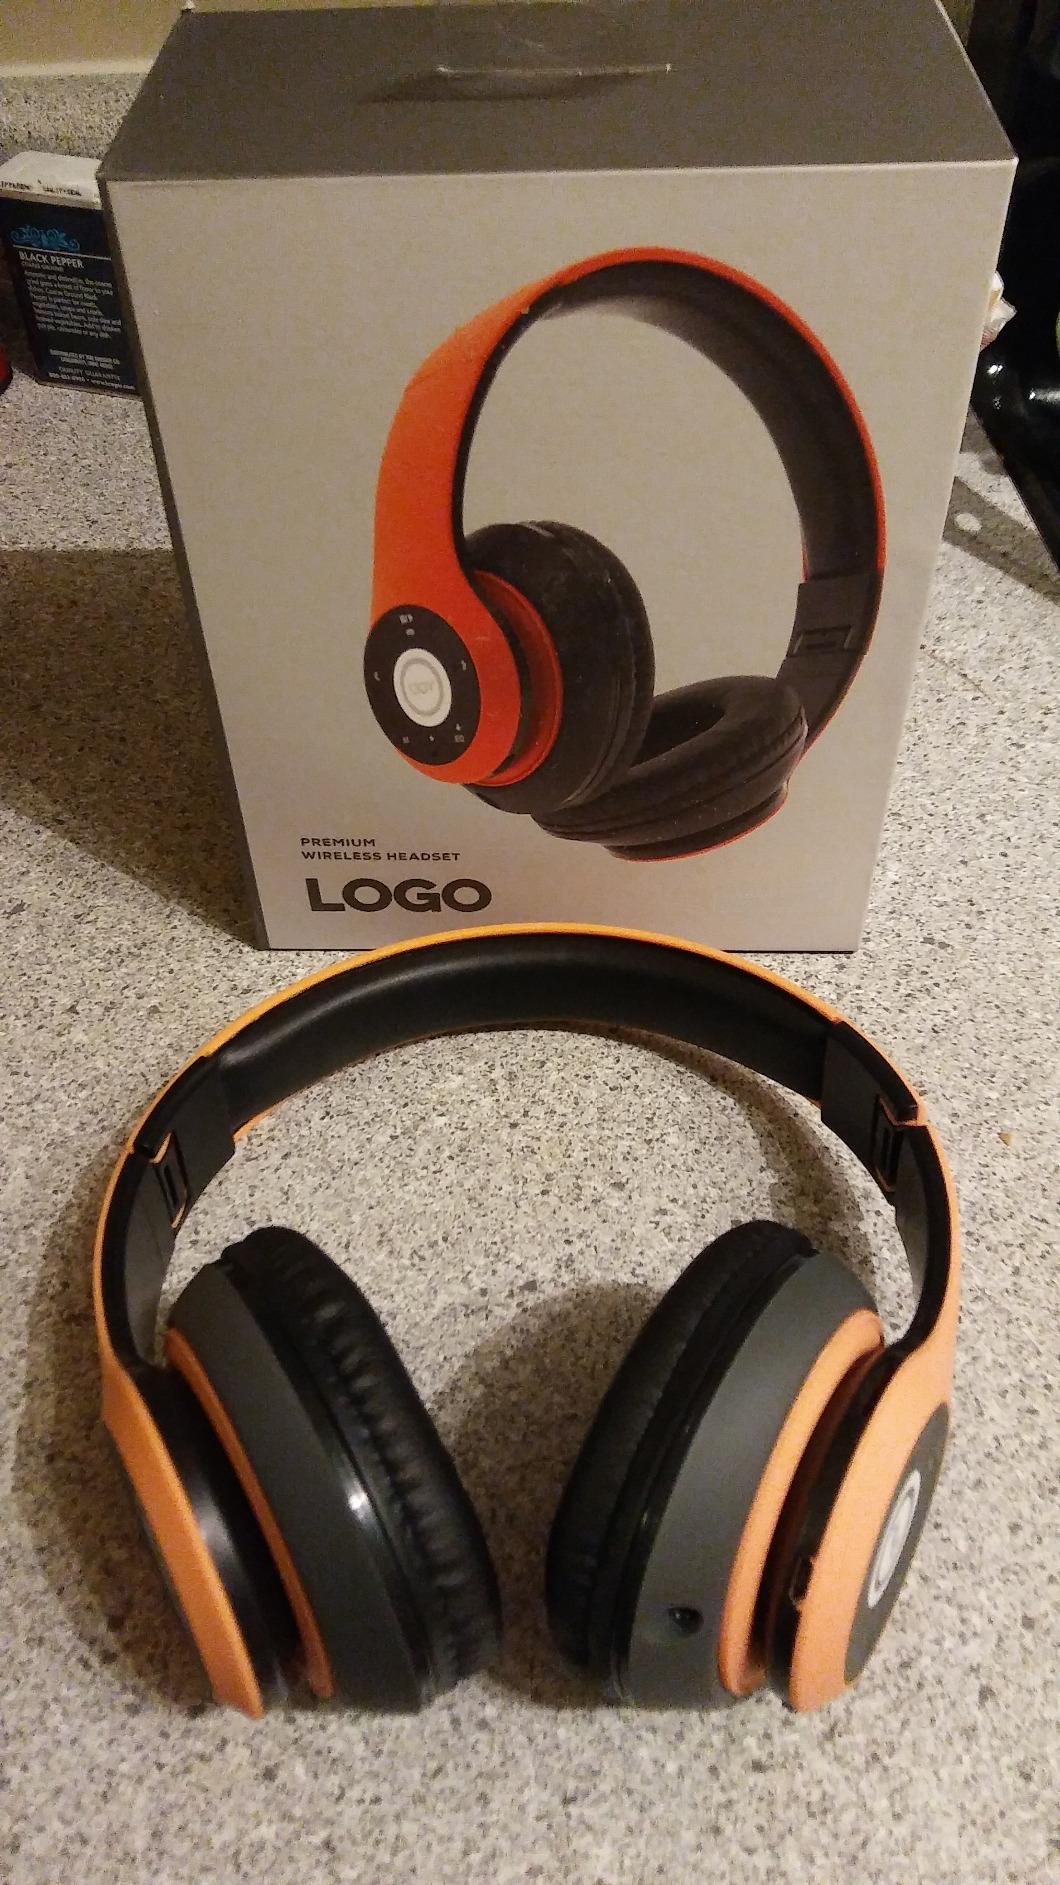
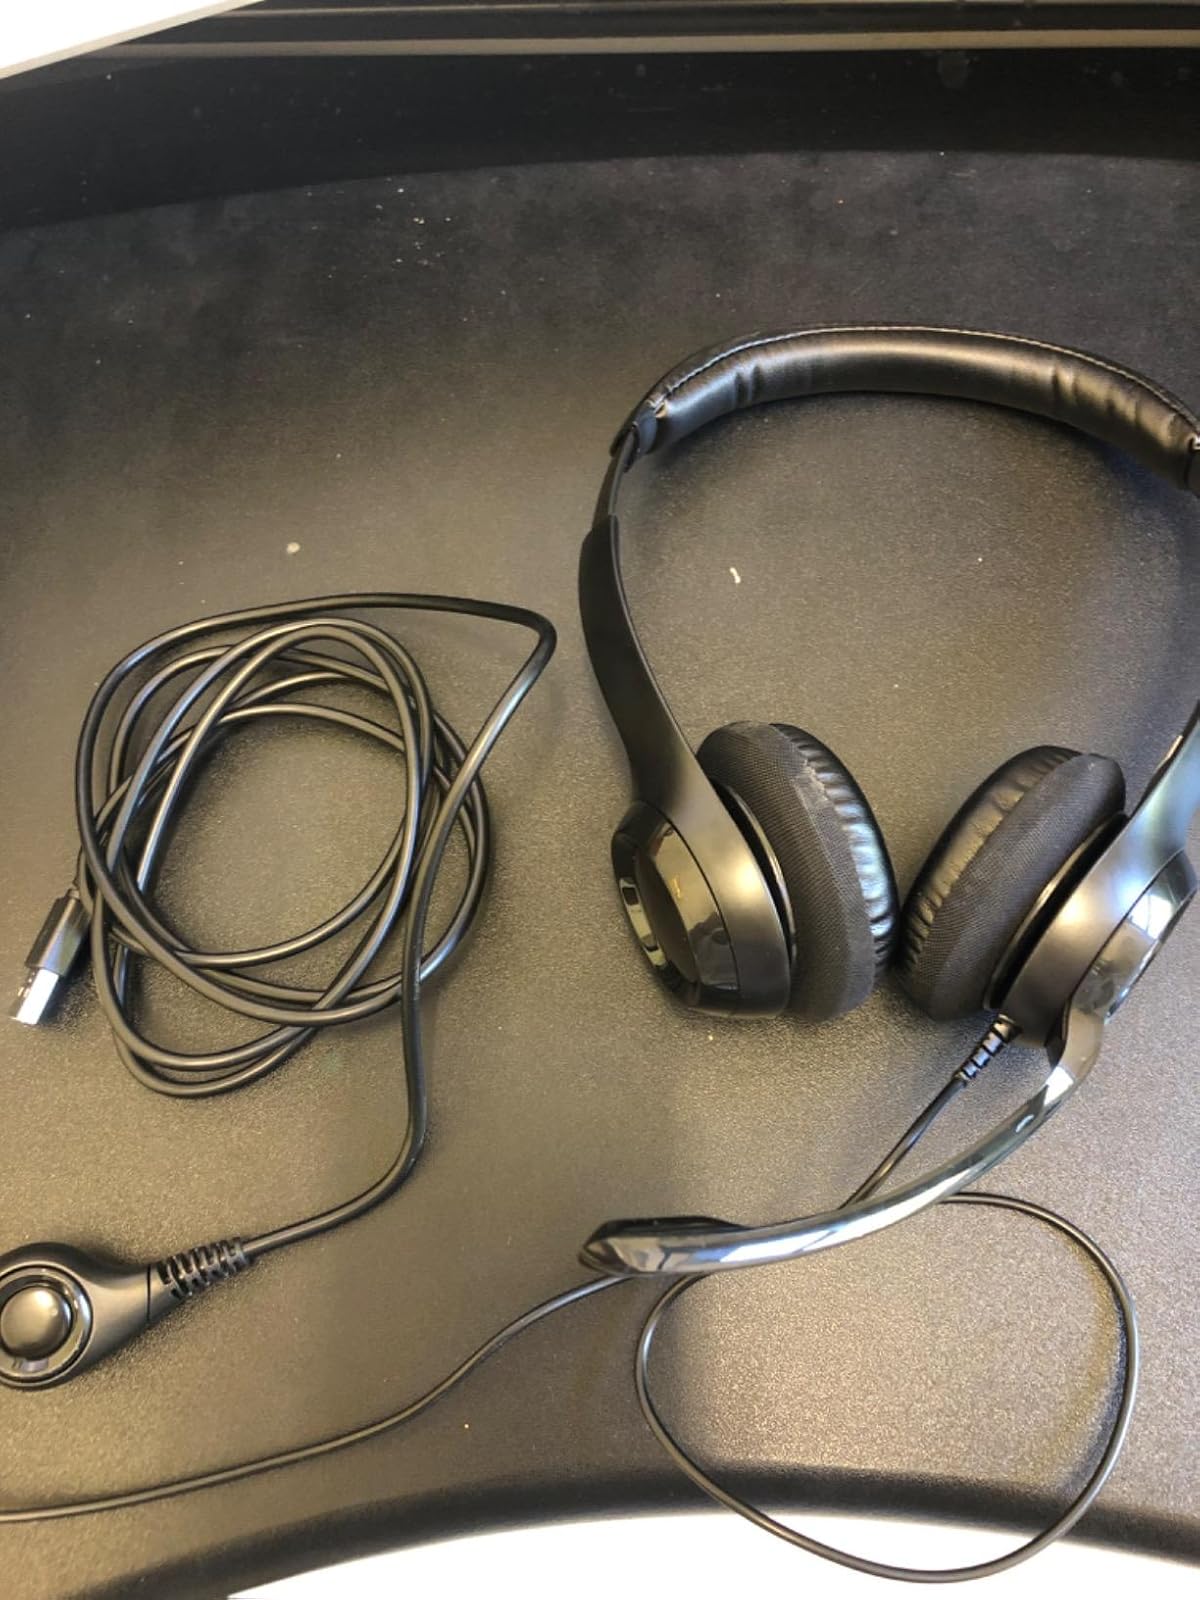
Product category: headphones
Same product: no